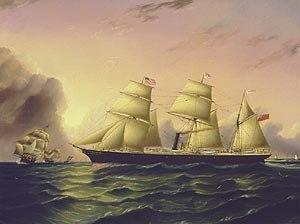
Peinture de James Edward Buttersworth représentant le RMS Hibernia, paquebot transatlantique britannique de la Cunard Line
Le RMS Cambria (1844) est un paquebot transatlantique britannique de la Cunard Line qui fait partie avec le RMS Hibernia, son sister-ship de la sous-classe Hibernia, seconde génération de la classe Britannia, la première flotte de paquebots de la compagnie. Il assure le service transatlantique régulier entre Liverpool et Boston via Halifax.